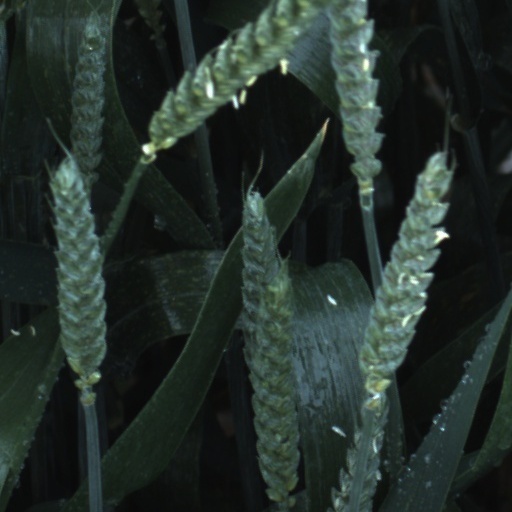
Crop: wheat